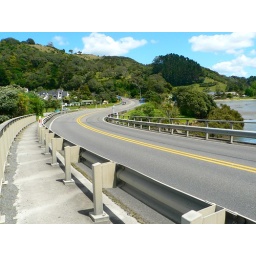
The bridge across the Waiwera River, replaced the original wooden bridge built in 1879